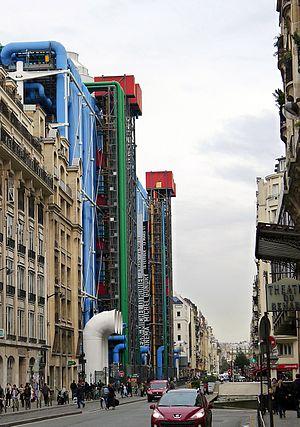
Au premier plan rue du Renard, IVe arrondissement, avec bouches de ventilation et façade est du Centre Georges-Pompidou, dont la partie au second plan borde la rue Beaubourg, IIIe arrondissement, Paris, France.
La rue Beaubourg est une voie, ancienne, qui se situe à cheval sur le 3ᵉ arrondissement et le 4ᵉ arrondissement de Paris.